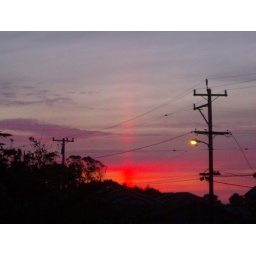
An unusual red column in the evening sunset.